Bagh Ibne Qasim

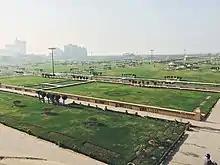
Bagh ibn Qasim

The park is spread over near the Arabian Sea coast. The northern edge of the park includes the 1919 Jehangir Kothari Parade, the Katrak Bandstand, and former Karachi Aquarium. The 1921 Lady Lloyd Pier begins at the northern edge of the park near the Jehangir Kothari Parade, and extends into the park.